King's Cross Thameslink railway station

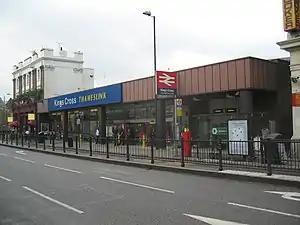
King's Cross Thameslink before its closure

King's Cross Thameslink station is a closed railway station in central London, England. It is located on Pentonville Road, around east of King's Cross mainline station. At the time of closure, in 2007, it was served by Thameslink trains and managed by First Capital Connect. Services have been transferred to a new station underneath St Pancras.